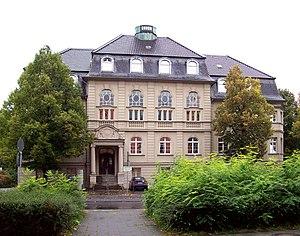
Brühl est une ville allemande faisant partie du land de Rhénanie-du-Nord-Westphalie située dans l'arrondissement de Rhin-Erft, à mi-distance entre Cologne et Bonn. La ville compte environ 45 000 habitants.